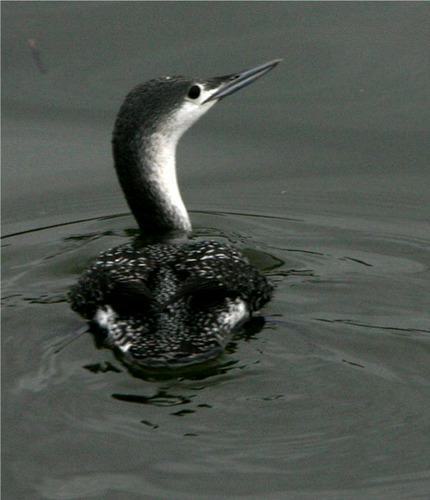
A photo of a pacific loon